Tech noir

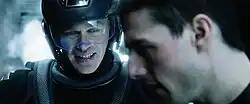
"Minority Report"'s unique visual style: It was overlit, and the negatives were bleach-bypassed to desaturate the colors in the film, similar to that of neo-noir films.

The cynical and stylish perspective of classic film noir had a formative effect on the cyberpunk genre of science fiction that emerged in the early 1980s. The movie most directly influential on cyberpunk was "Blade Runner" (1982), directed by Ridley Scott, which pays clear and evocative homage to the classic noir mode throughout the film. (Scott would subsequently direct the 1987 neo-noir crime melodrama "Someone to Watch Over Me".)